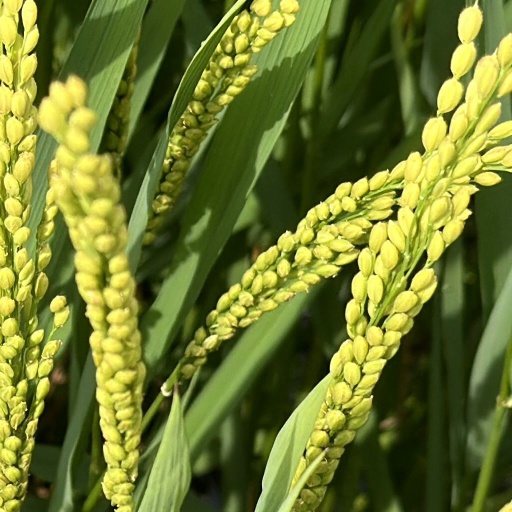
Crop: rice